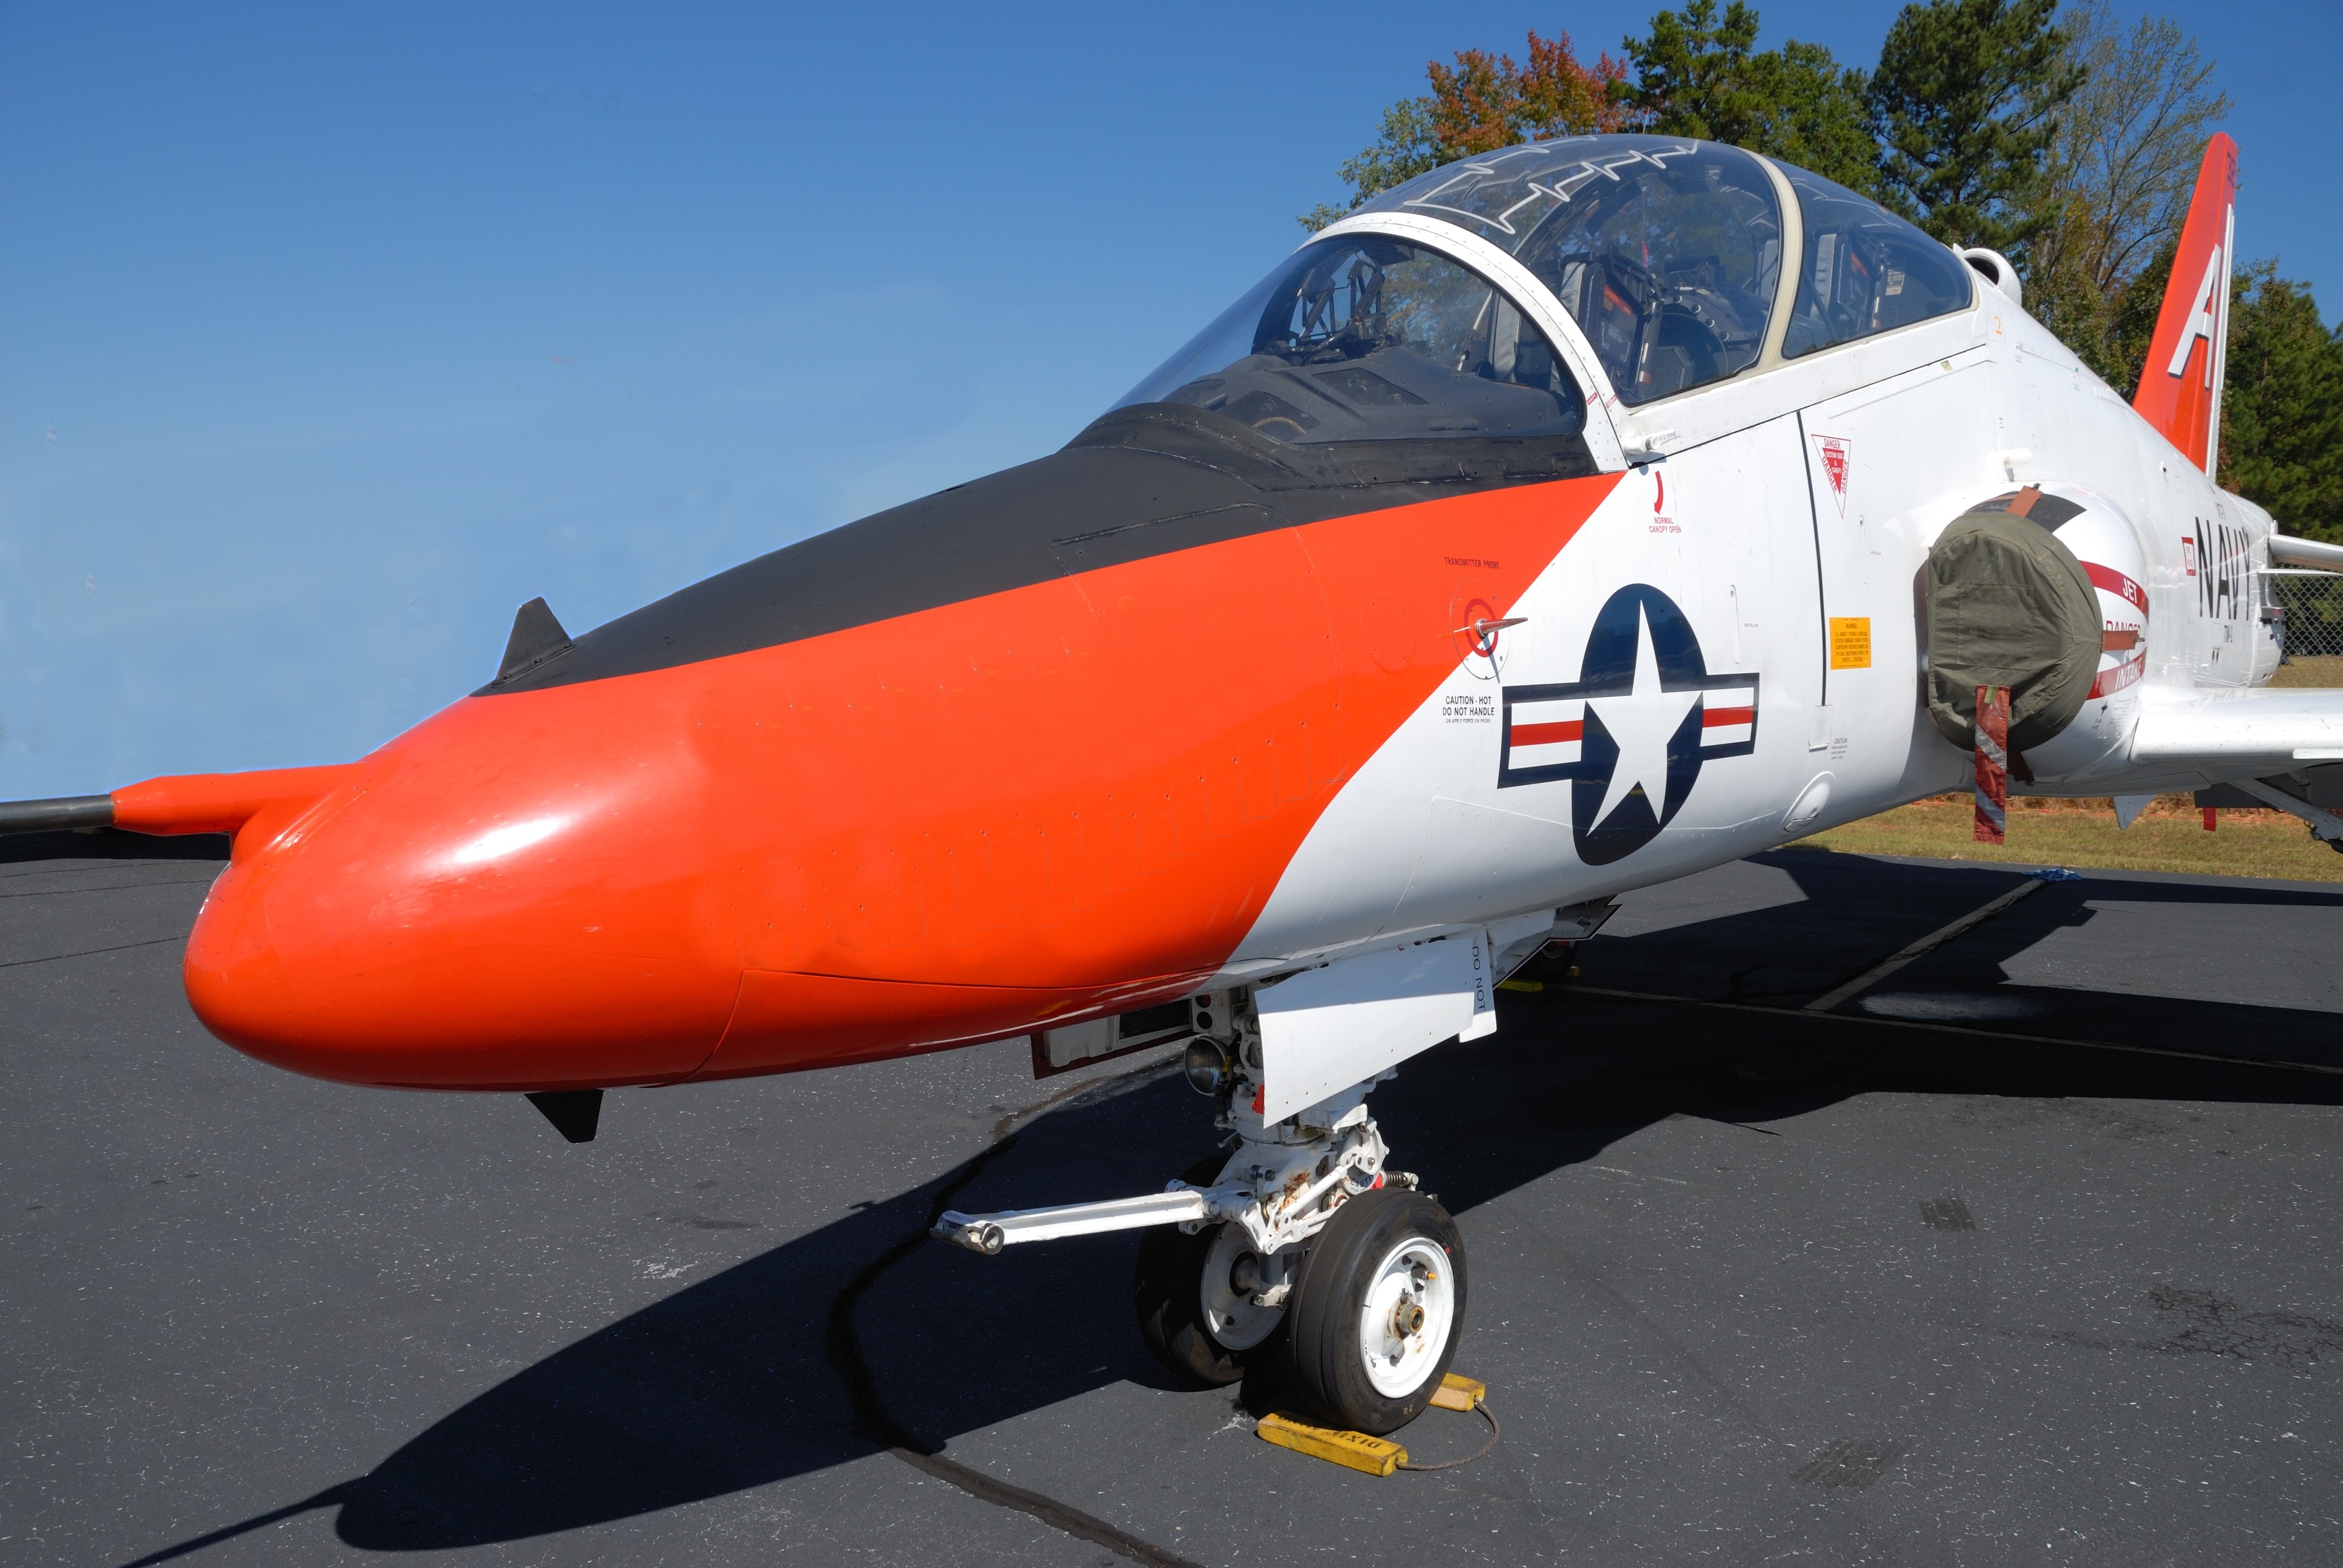
wing, sky, technology, vintage, antique, retro, air, window, old, fly, airport, airplane, plane, aircraft, military, jet, transportation, transport, vehicle, aviation, flight, speed, power, aeroplane, engine, classic, propeller, air show, air force, jet aircraft, fighter aircraft, military aircraft, monoplane, atmosphere of earth, air racing, grumman f8f bearcat, north american p 51 mustang